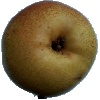
Label: Pear Forelle 1